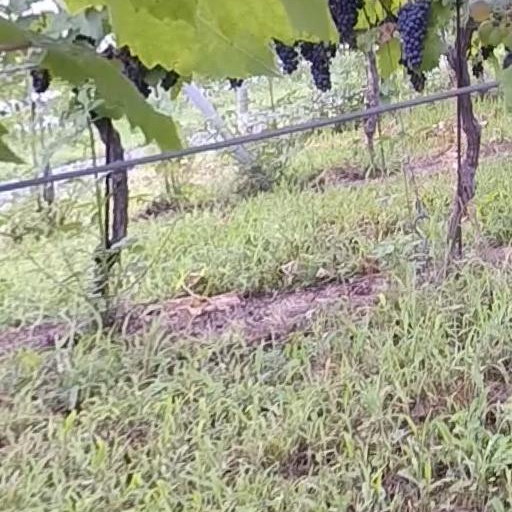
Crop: grape